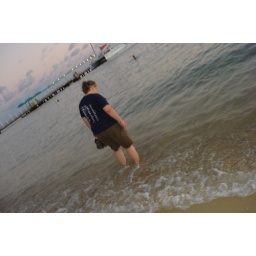
Shari standing in the water on Waikiki Beach.